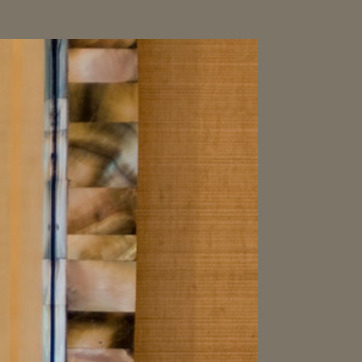
Material: wallpaper